Park Road Shopping Center

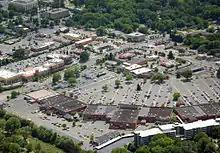
Park Road Shopping Center, Charlotte, NC

Park Road Shopping Center opened up on November 15, 1956 and was Charlotte's very first open area-type shopping mall. Developed by A.V. Blankenship, it is typical of Mid-Century modern architecture and the original billboard sign remains today. When the mall was first envisioned, it was considered to be a shift in area business development. At this time period most of the shopping areas were still located in and around downtown Charlotte. Meanwhile, more and more people continued to move to the suburbs and outlying areas of the city. This has been the catalyst that has kept the shopping center successful to this day. Park Road Shopping Center is a very bustling mall and serves many of the surrounding Charlotte neighborhoods such as Myers Park, Barclay Downs, Parkdale, Colonial Village, Madison Park, Sedgefield, Ashbrook, and Starmount. In 1967 a local attorney named Porter Byrum bought Park Road Shopping Center. On June 16, 2011 Mr. Byrum announced that Park Road Shopping Center would be donated to 3 local colleges (Queens University of Charlotte, Wingate University, and Wake Forest University). Mr. Byrum had held ownership of the shopping center for nearly 44 years. Just one month later these 3 colleges sold the shopping center for $82 million to EDENS, a shopping center operator and developer. Despite these sudden changes in ownership, it is expected that the shopping center will continue on as is. It is easy to walk or bike to the Park Road Shopping Center since it lies on the Little Sugar Creek Greenway. In 2014 the center underwent a renovation. It was painted white, given wooden features, outdoor seating was added and the covered walkways got new lighting and floor treatment.